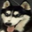
Label: dog